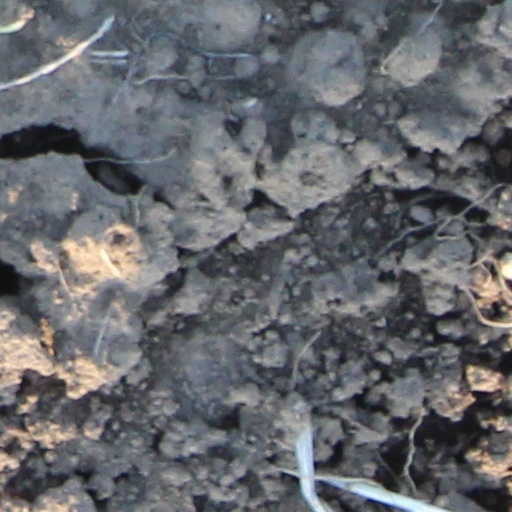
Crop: wheat